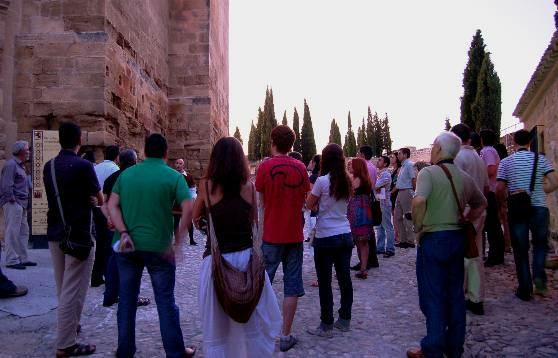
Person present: Yes